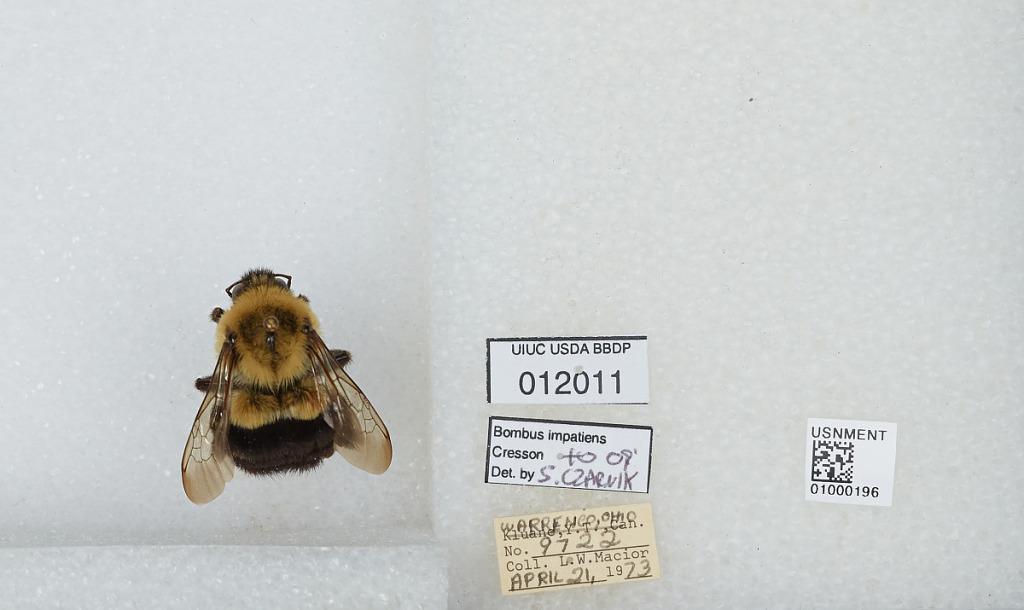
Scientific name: Bombus (Pyrobombus) impatiens Cresson
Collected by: L. Macior
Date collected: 1973-4-21
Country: United States
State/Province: Ohio
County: Warren
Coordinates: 39.4242, -84.1856
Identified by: Czarnik, S.